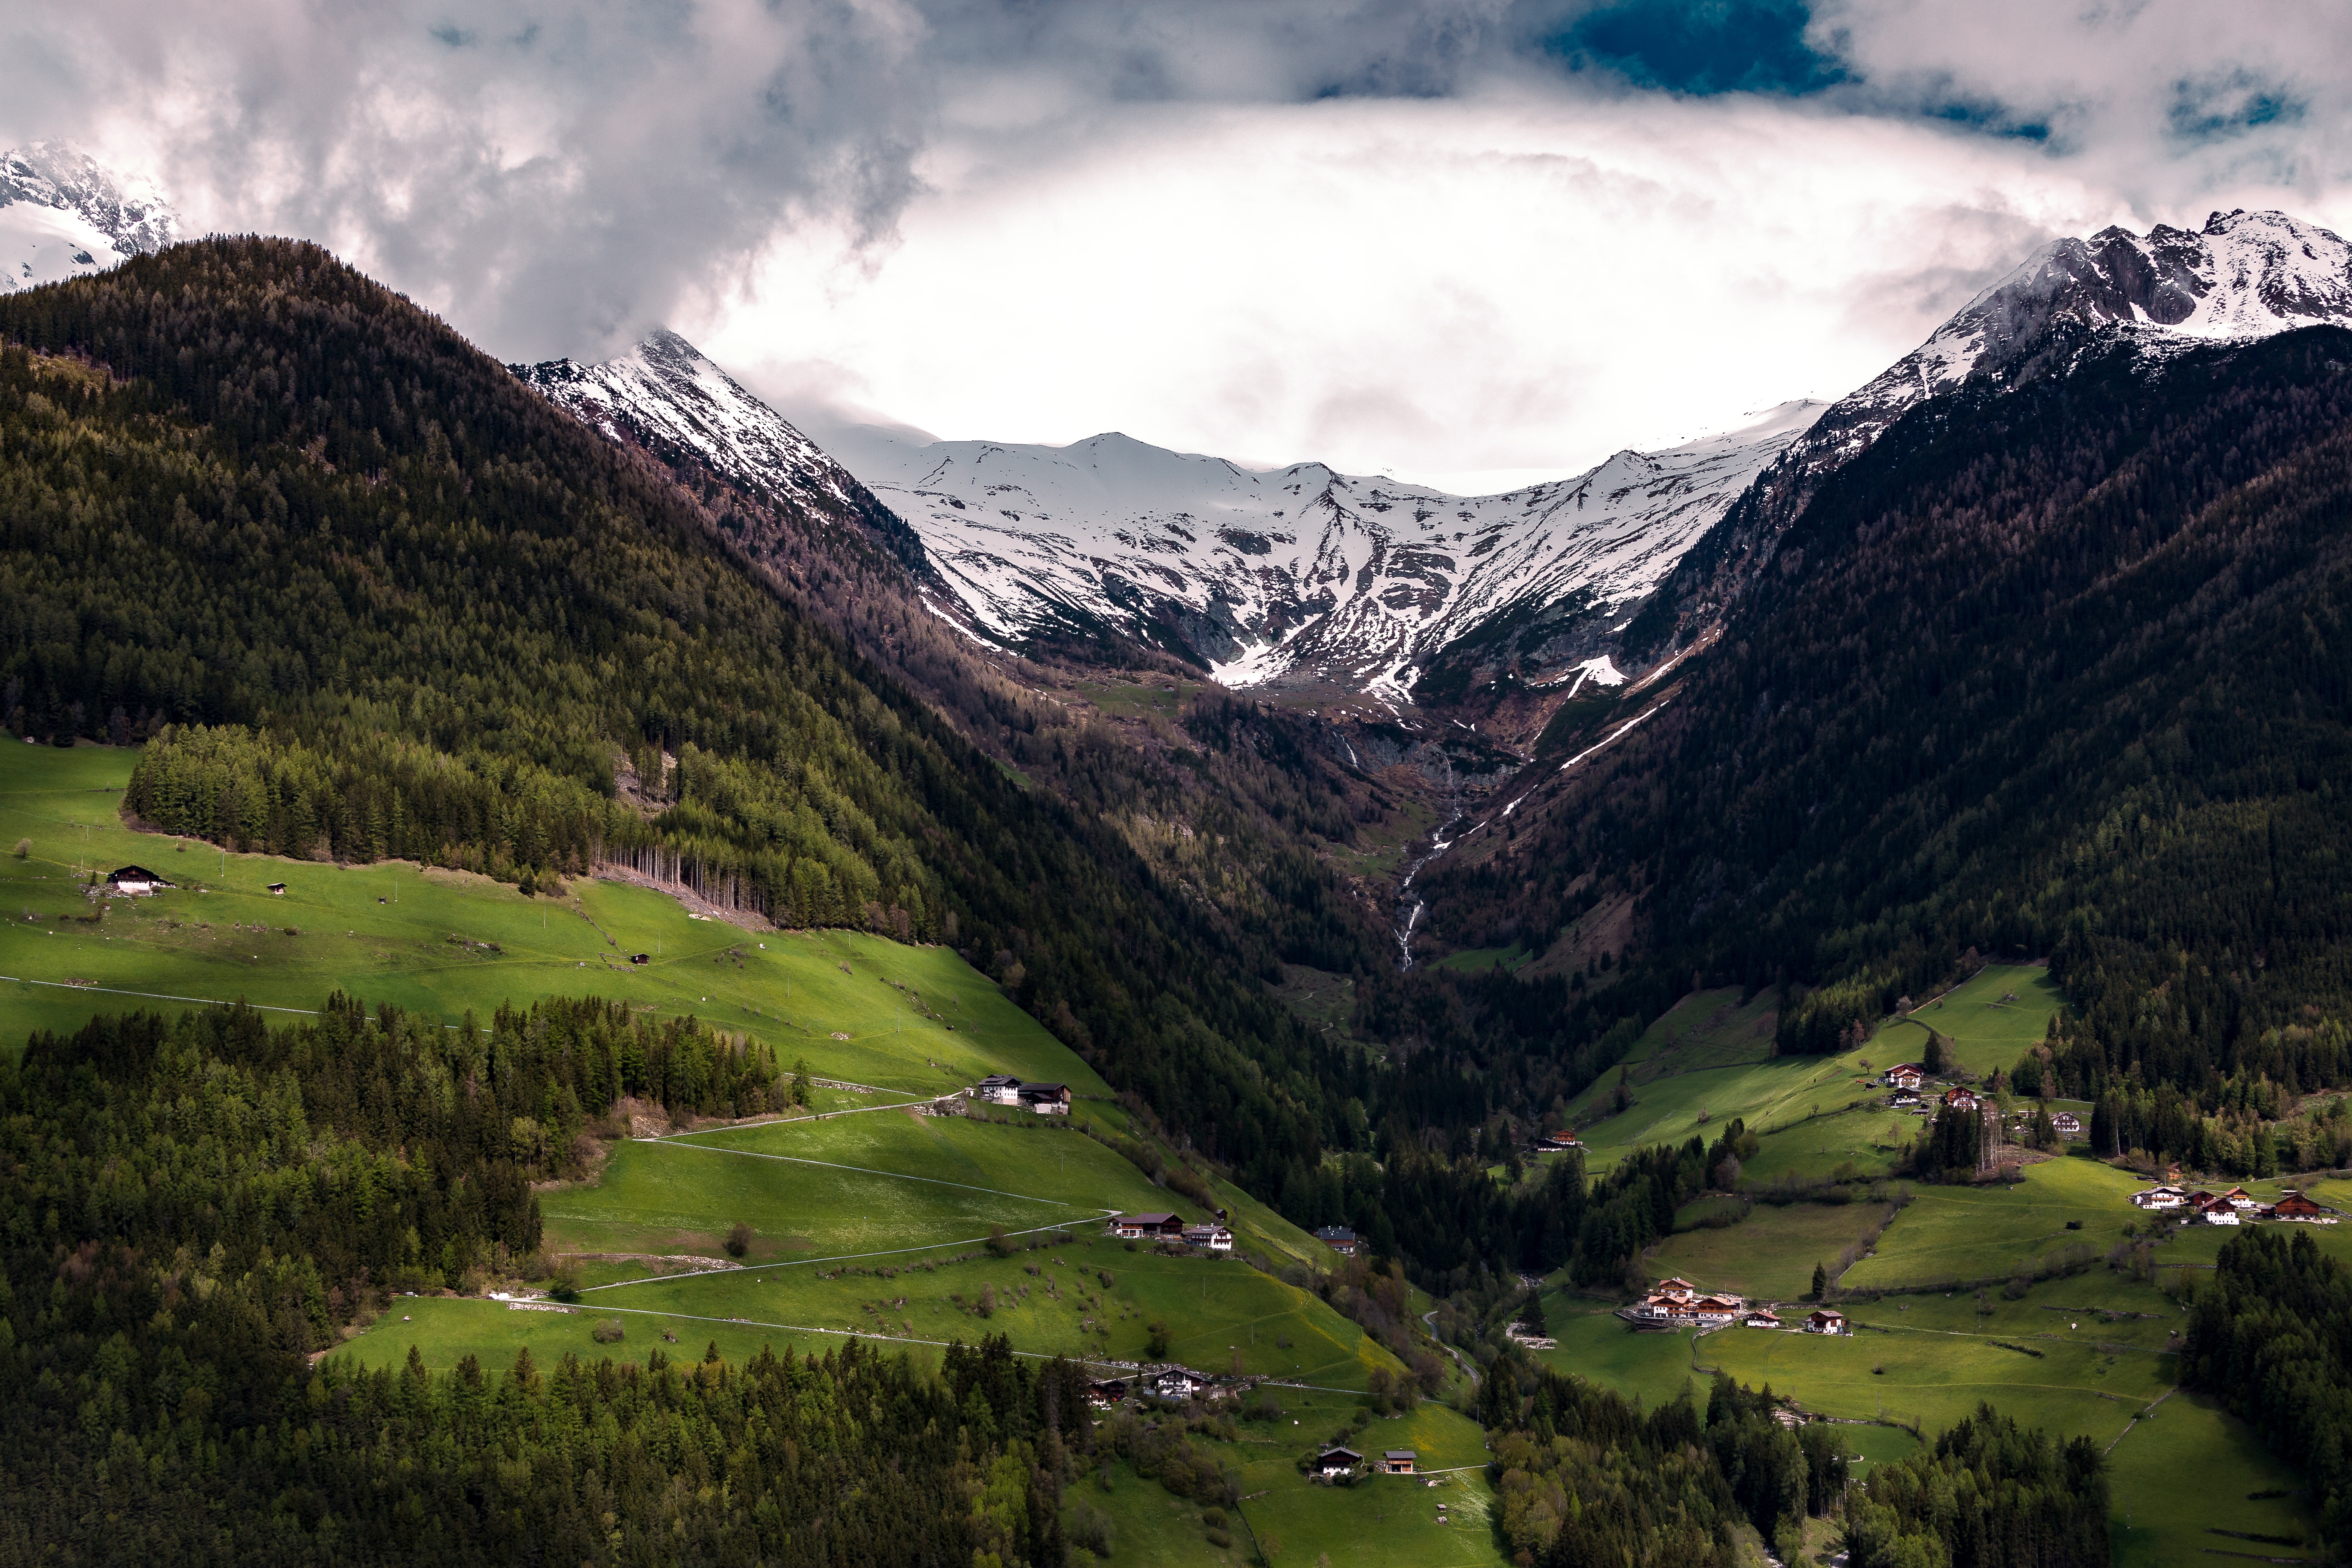
landscape, tree, nature, grass, wilderness, mountain, cloud, sky, meadow, hill, valley, mountain range, pasture, highland, national park, cool image, alps, grassland, plateau, fell, cool photo, elevation, rural area, mountain village, mountain pass, hill station, meteorological phenomenon, mountainous landforms, mount scenery